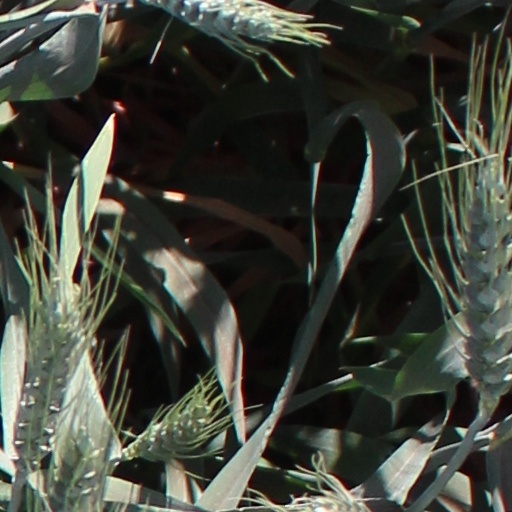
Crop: wheat